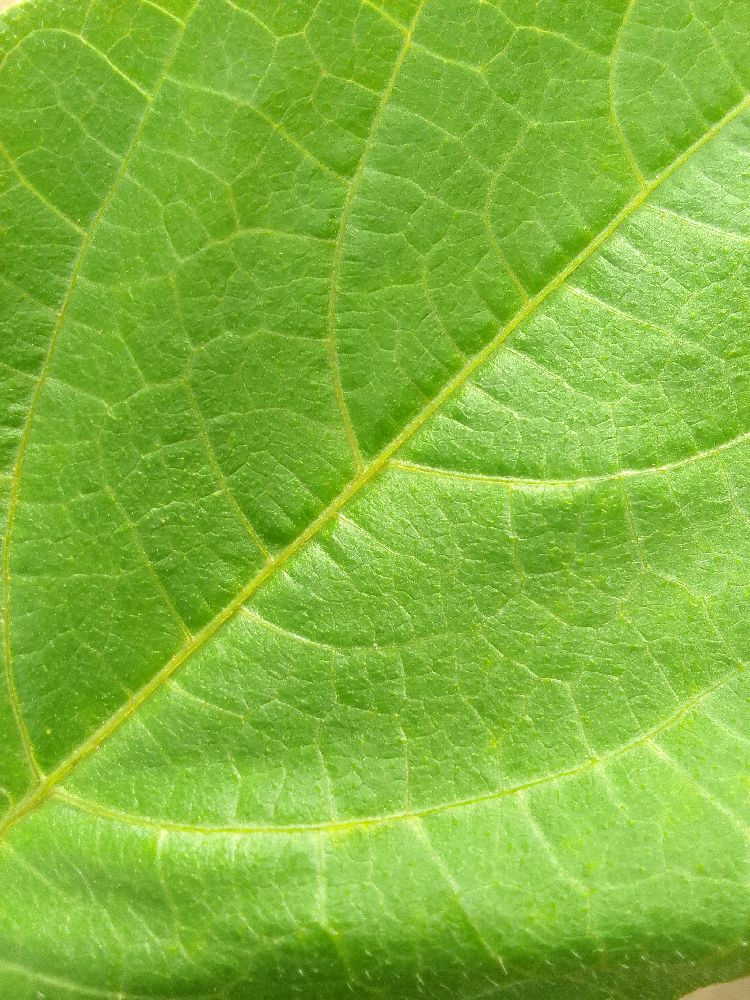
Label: healthy